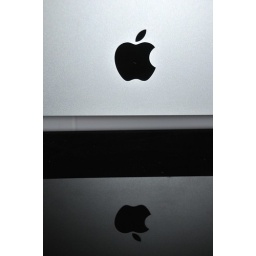
This is the Apple logo on my computer and also reflected in the black table below it.